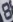
Number: 8